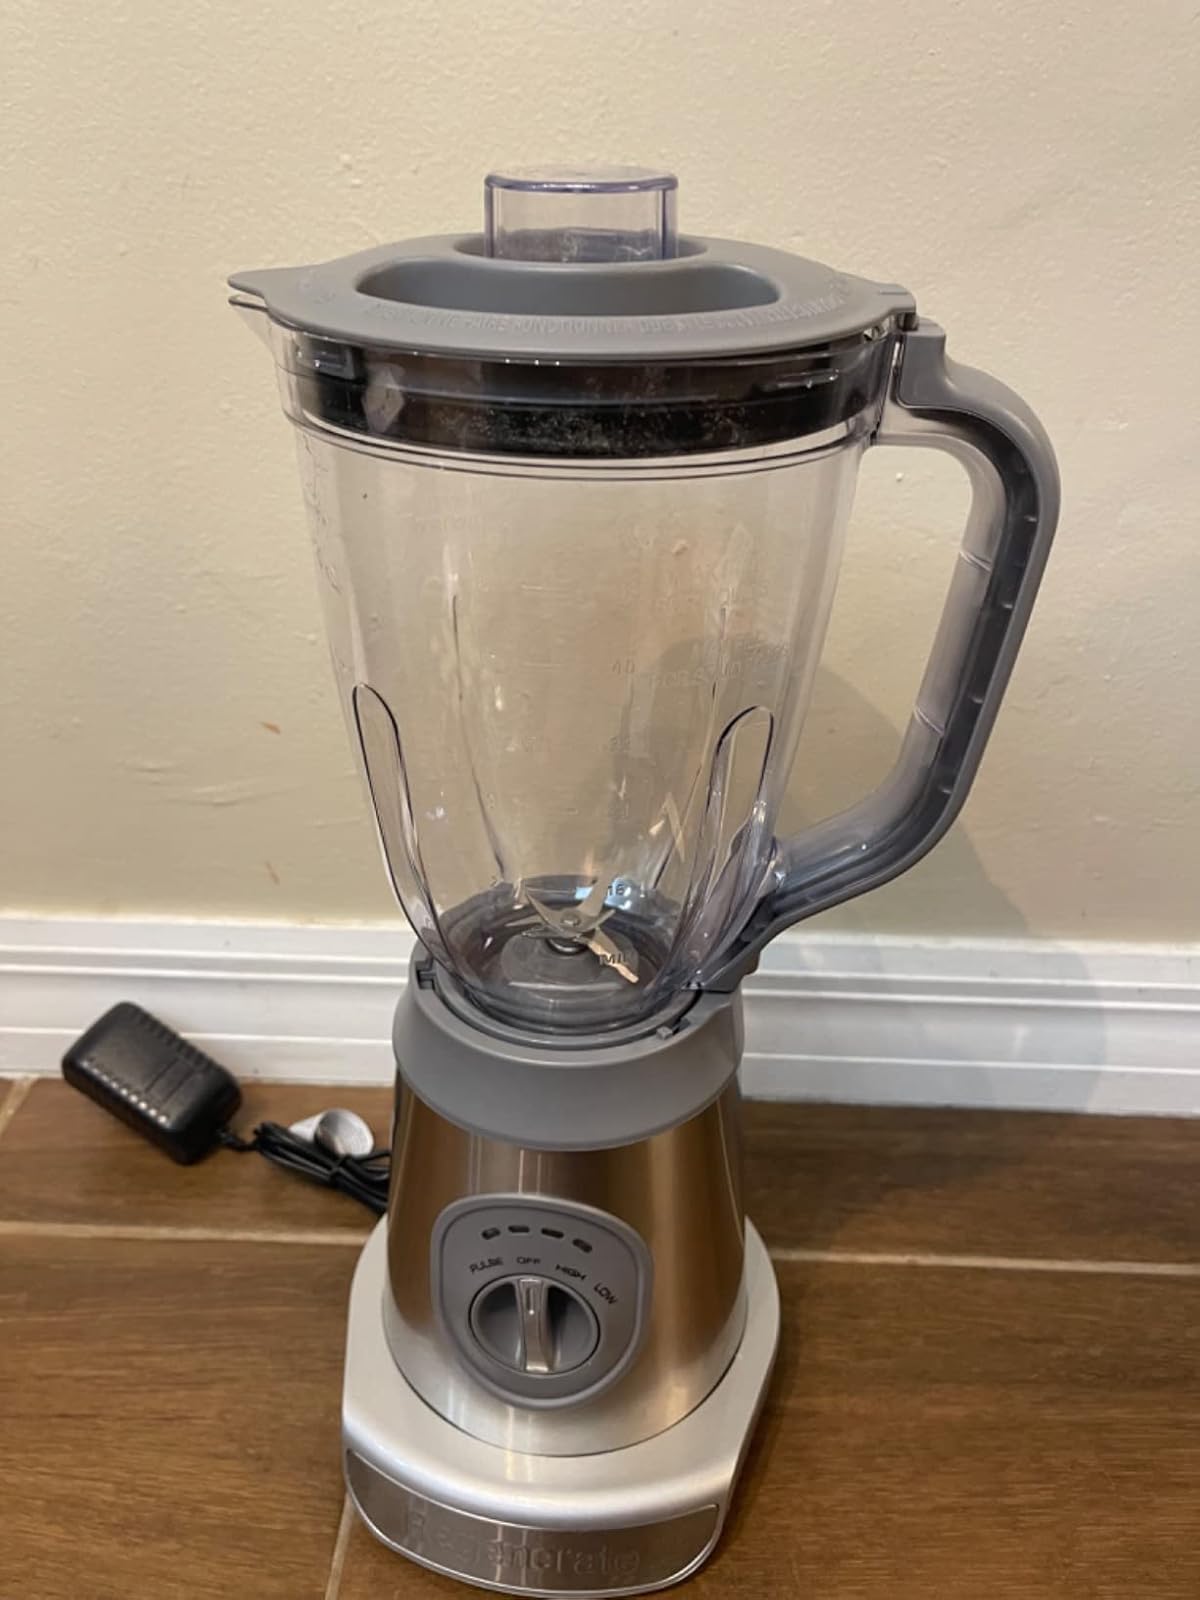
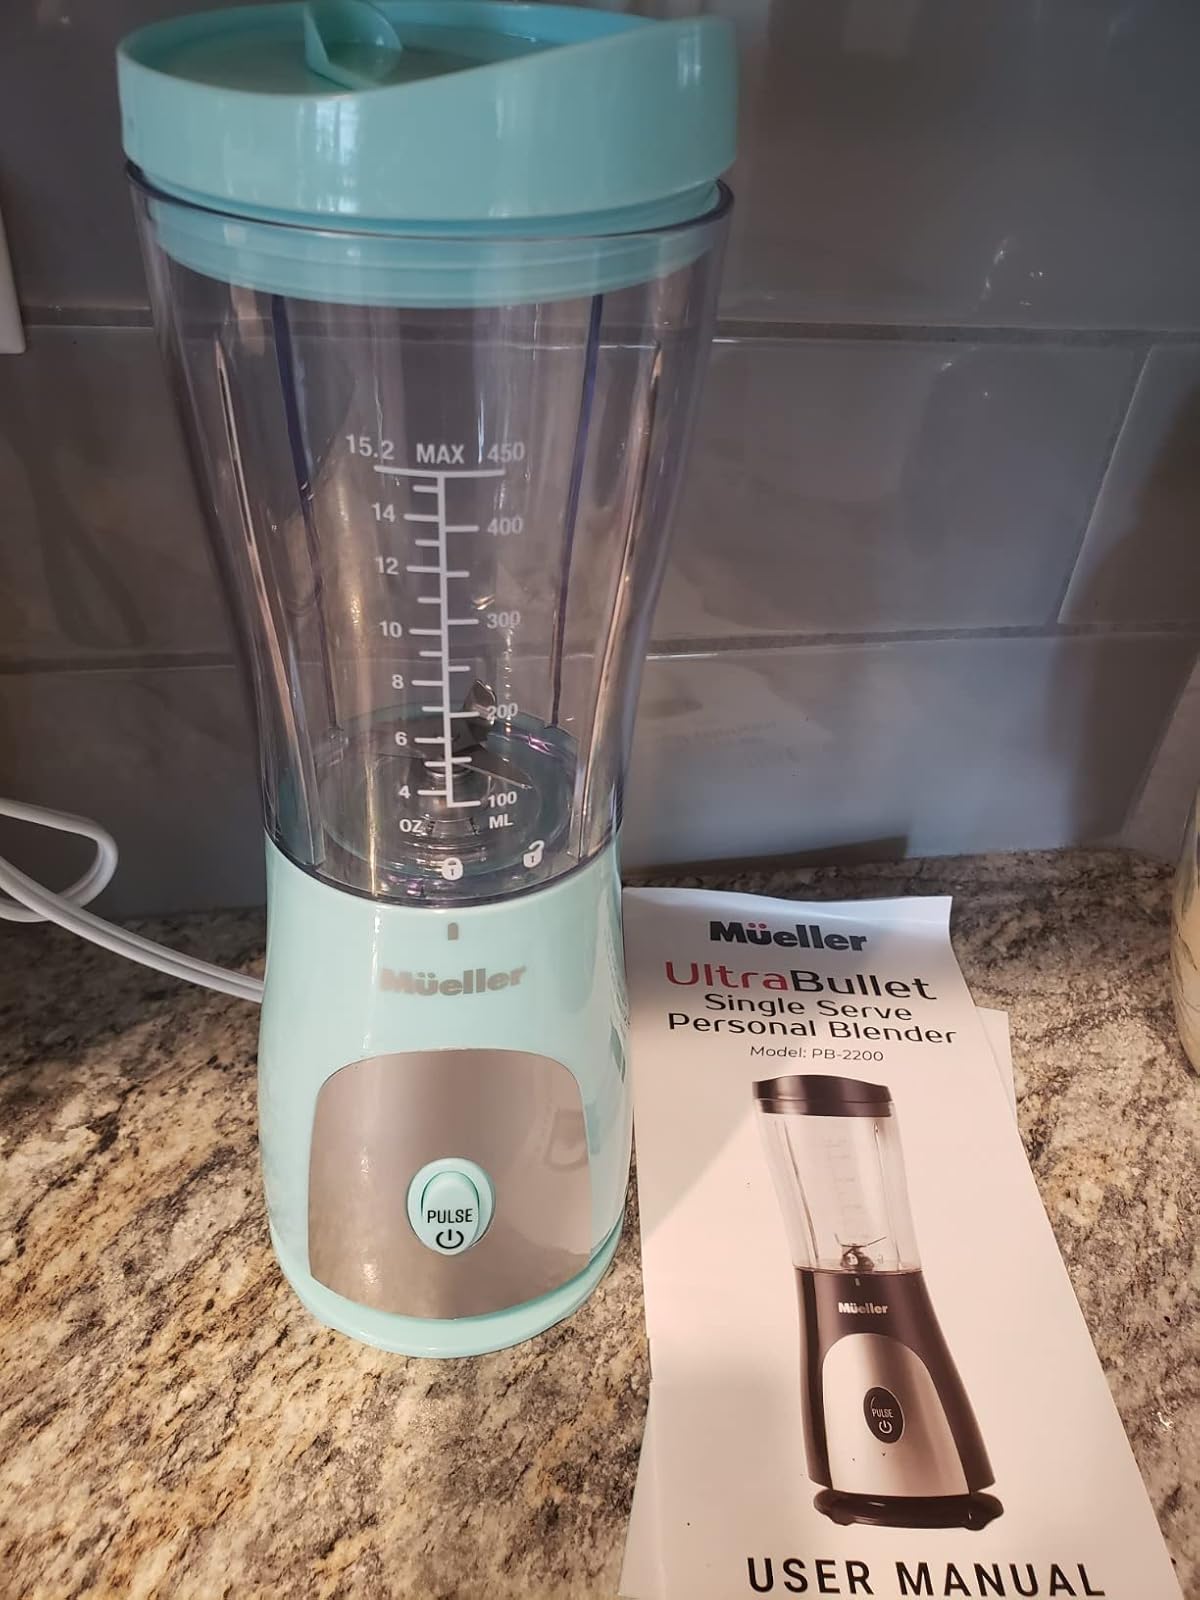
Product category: items_blender
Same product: no